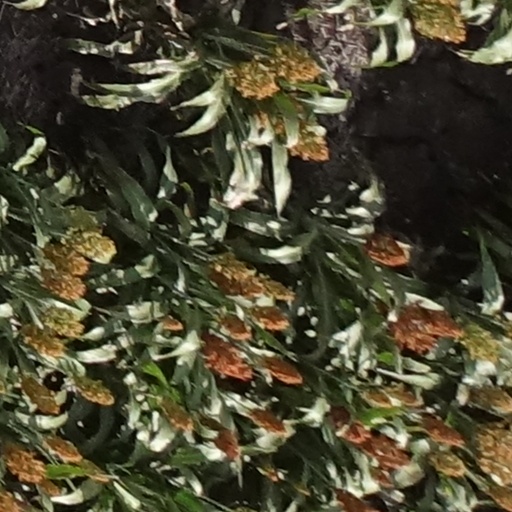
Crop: sorghum